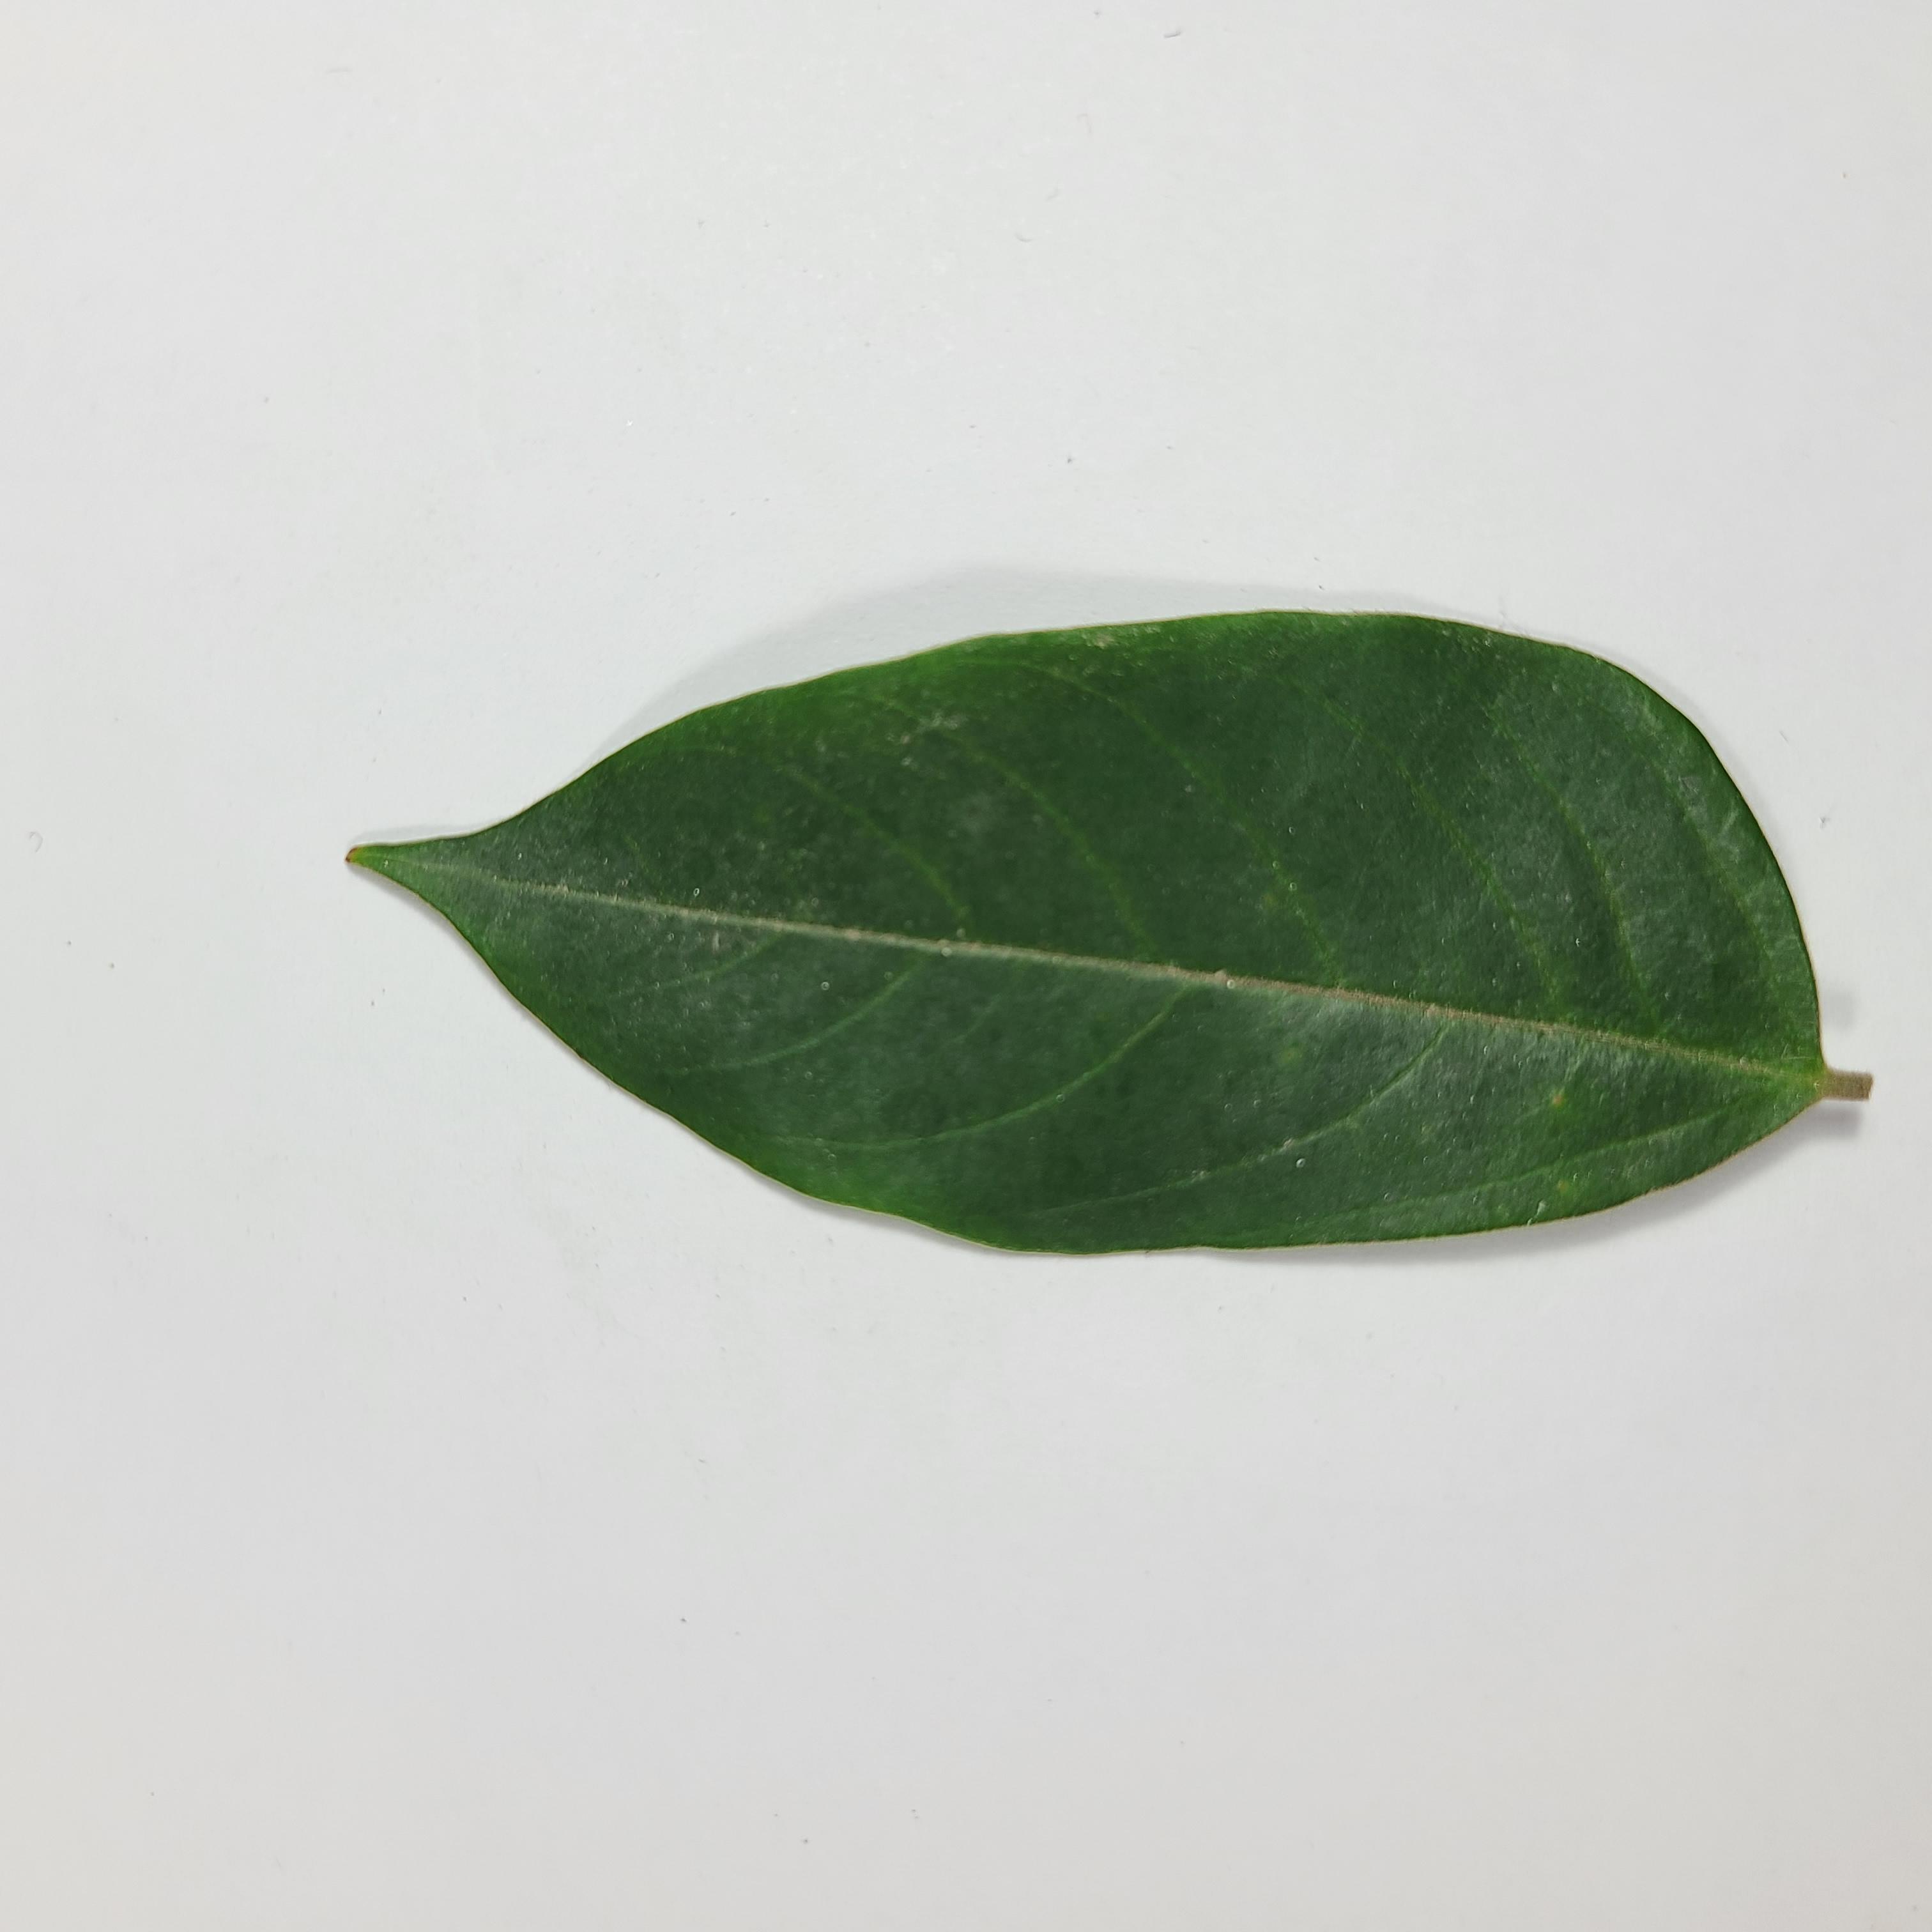
Label: Healthy Leaves